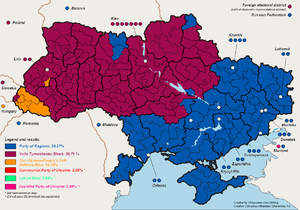
Les élections législatives ukrainiennes de 2007 ont lieu le 30 septembre 2007.